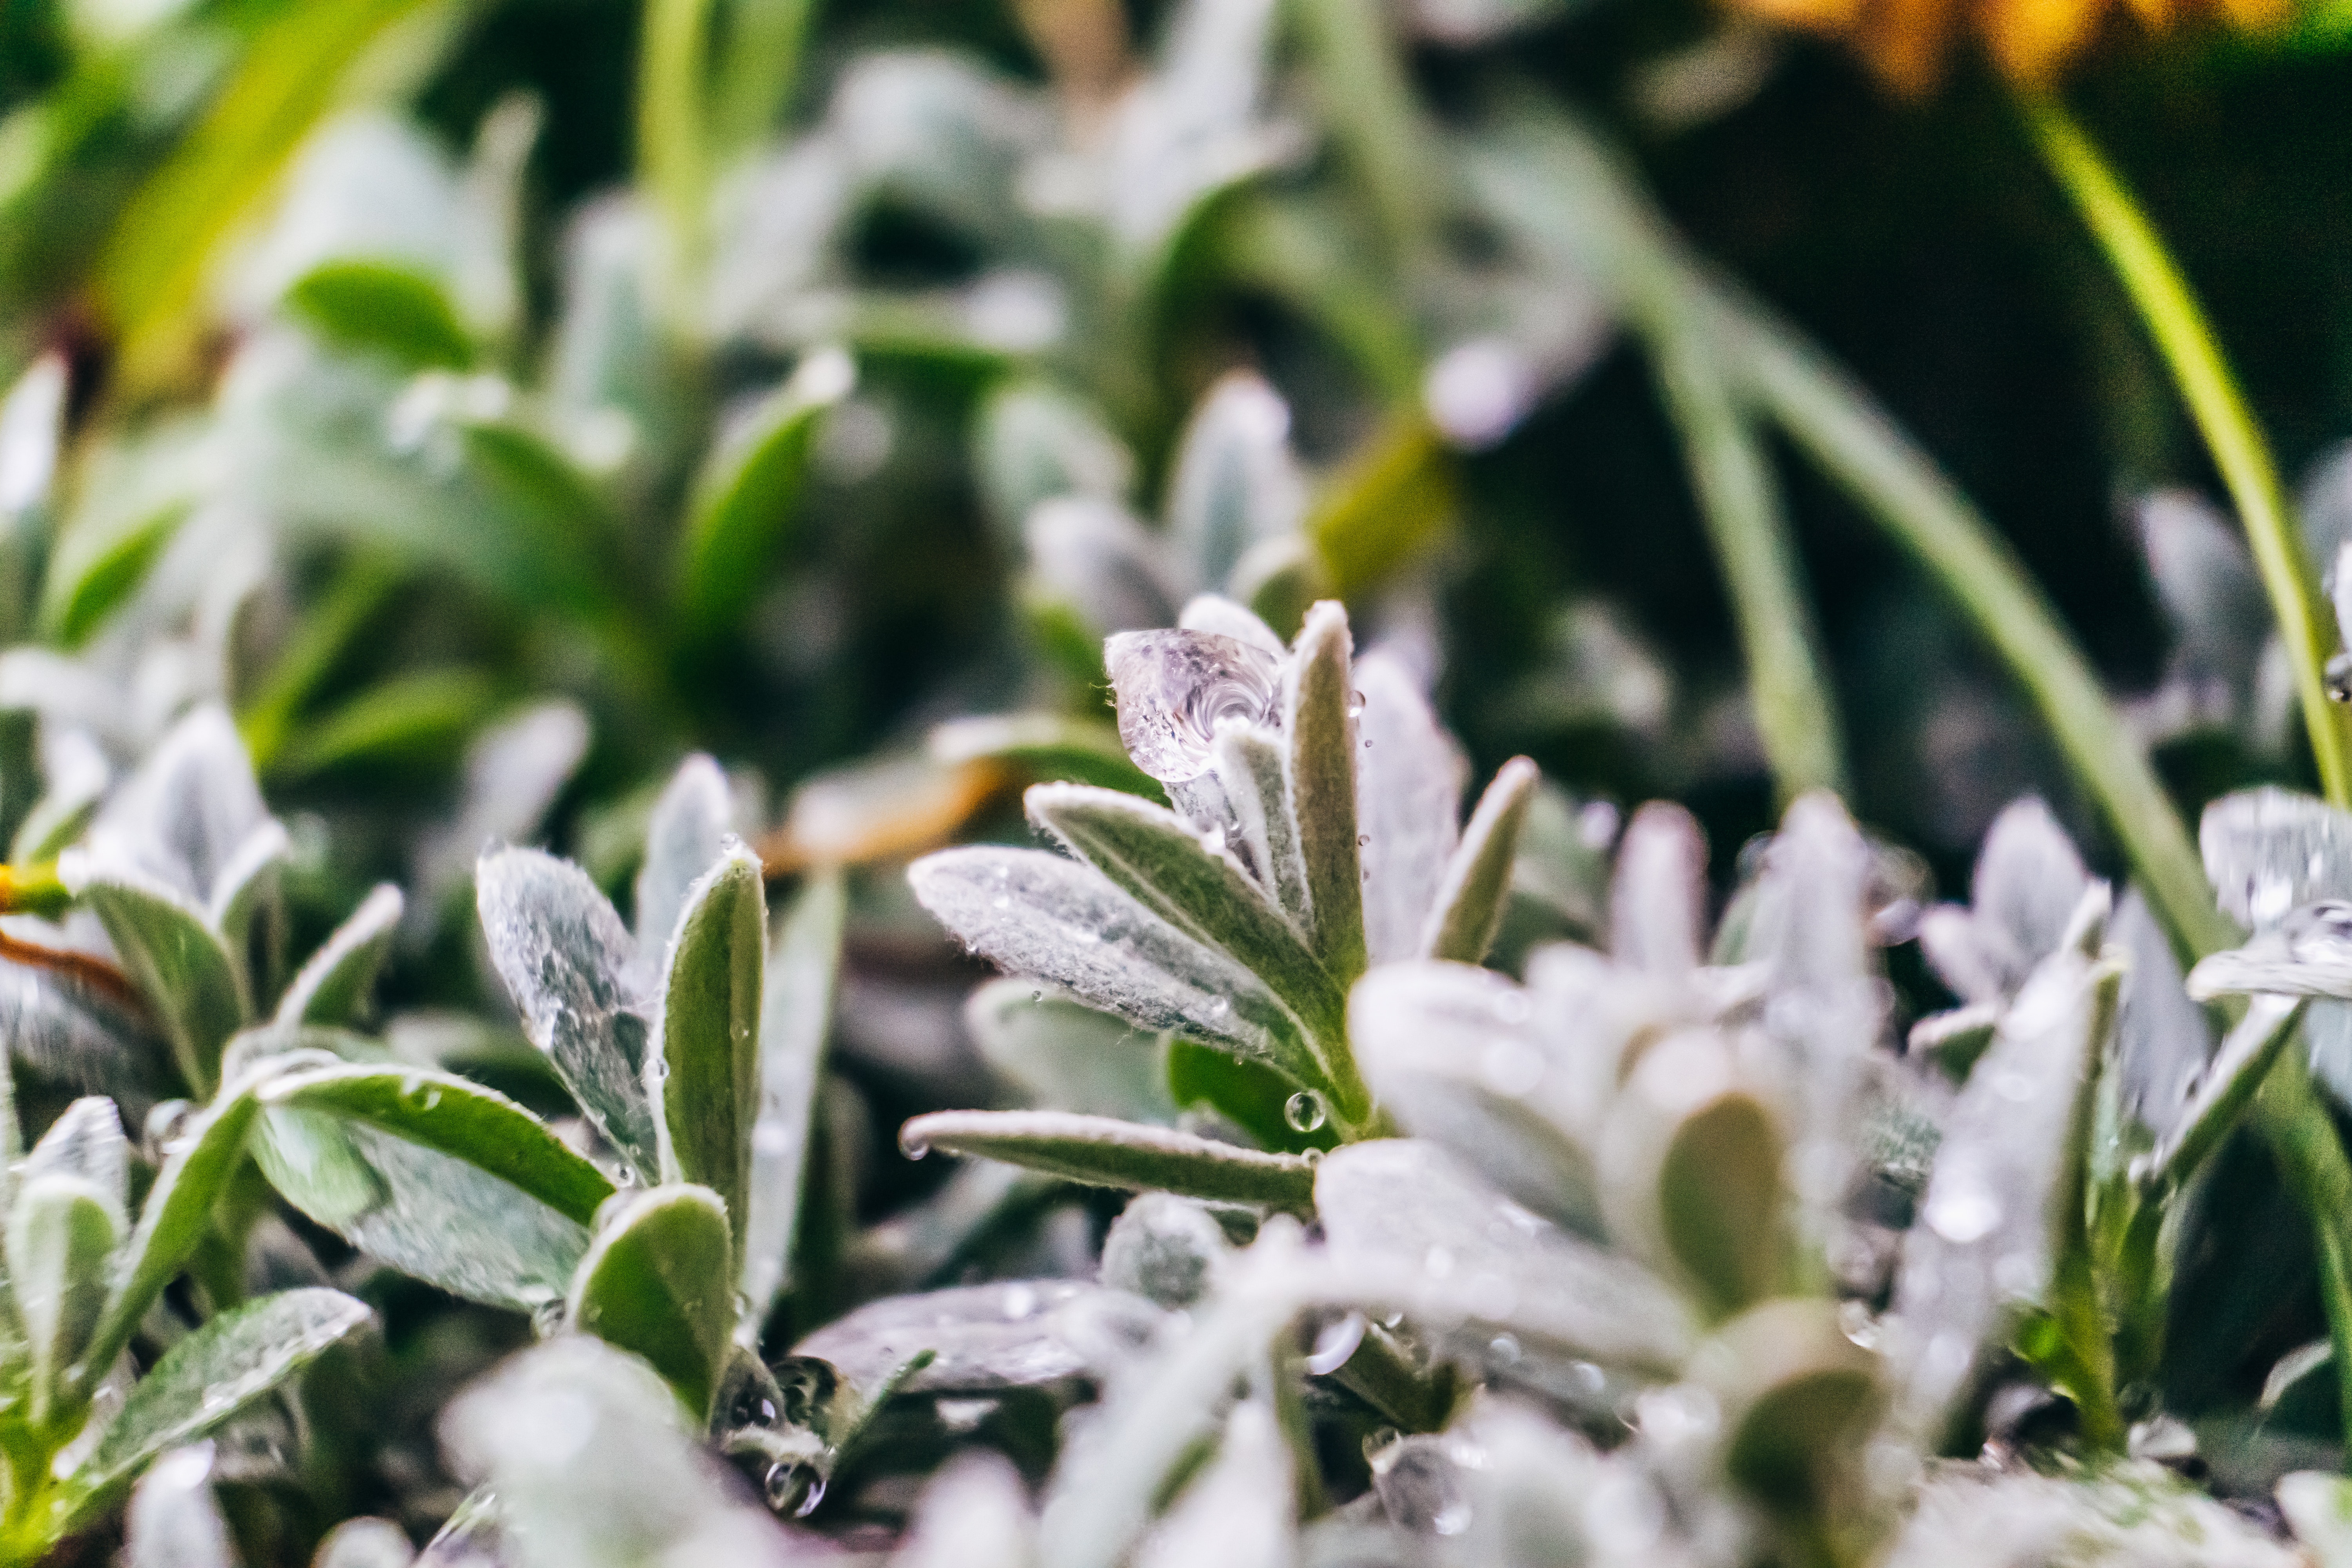
flower, plant, frost, flowering plant, leaf, spring, snowdrop, rosemary, herb, groundcover, amaryllis family, shrub